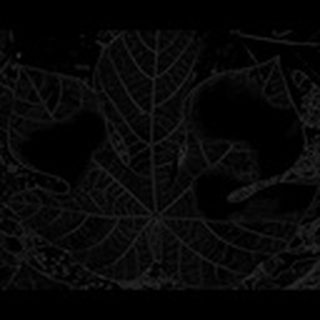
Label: healthy_cotton